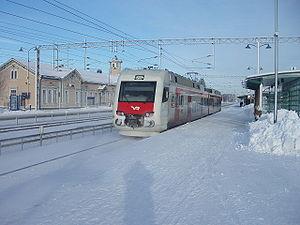
La gare de Kerava est une gare de la voie ferrée Helsinki-Riihimäki située dans la ville de Kerava de la banlieue d'Helsinki en Finlande.